Raiymbek Batyr

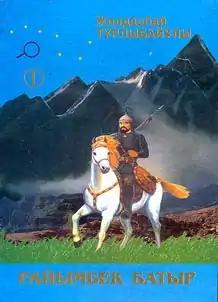
Cover of the novel Raiymbek Batyr by Zh. Turlybaiuly

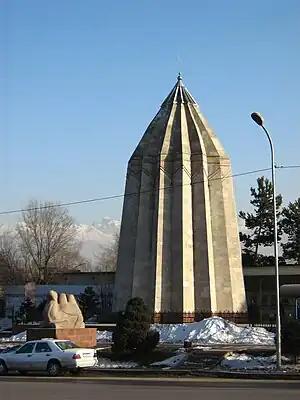
The Raiymbek Batyr Mausoleum in Almaty, Kazakhstan

Mu'izz id-Din Mūhammed Rahim-Bek Bahadur (romanized: "Muizziddin Mūhammed Rahim-Bek Bahadür"),also spelled as Raiymbek Batyr, was a famous Kazakh warrior from the 18th century. The term "Bahadur" is an honorific term meaning "hero" in the Kazakh language, meaning that Rahim-Bek Bahadur's given name was simply Muizziddin Muhammed Rahim-Bek.